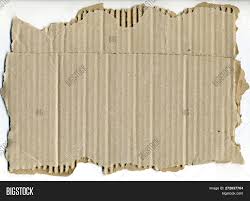
Label: cardboard